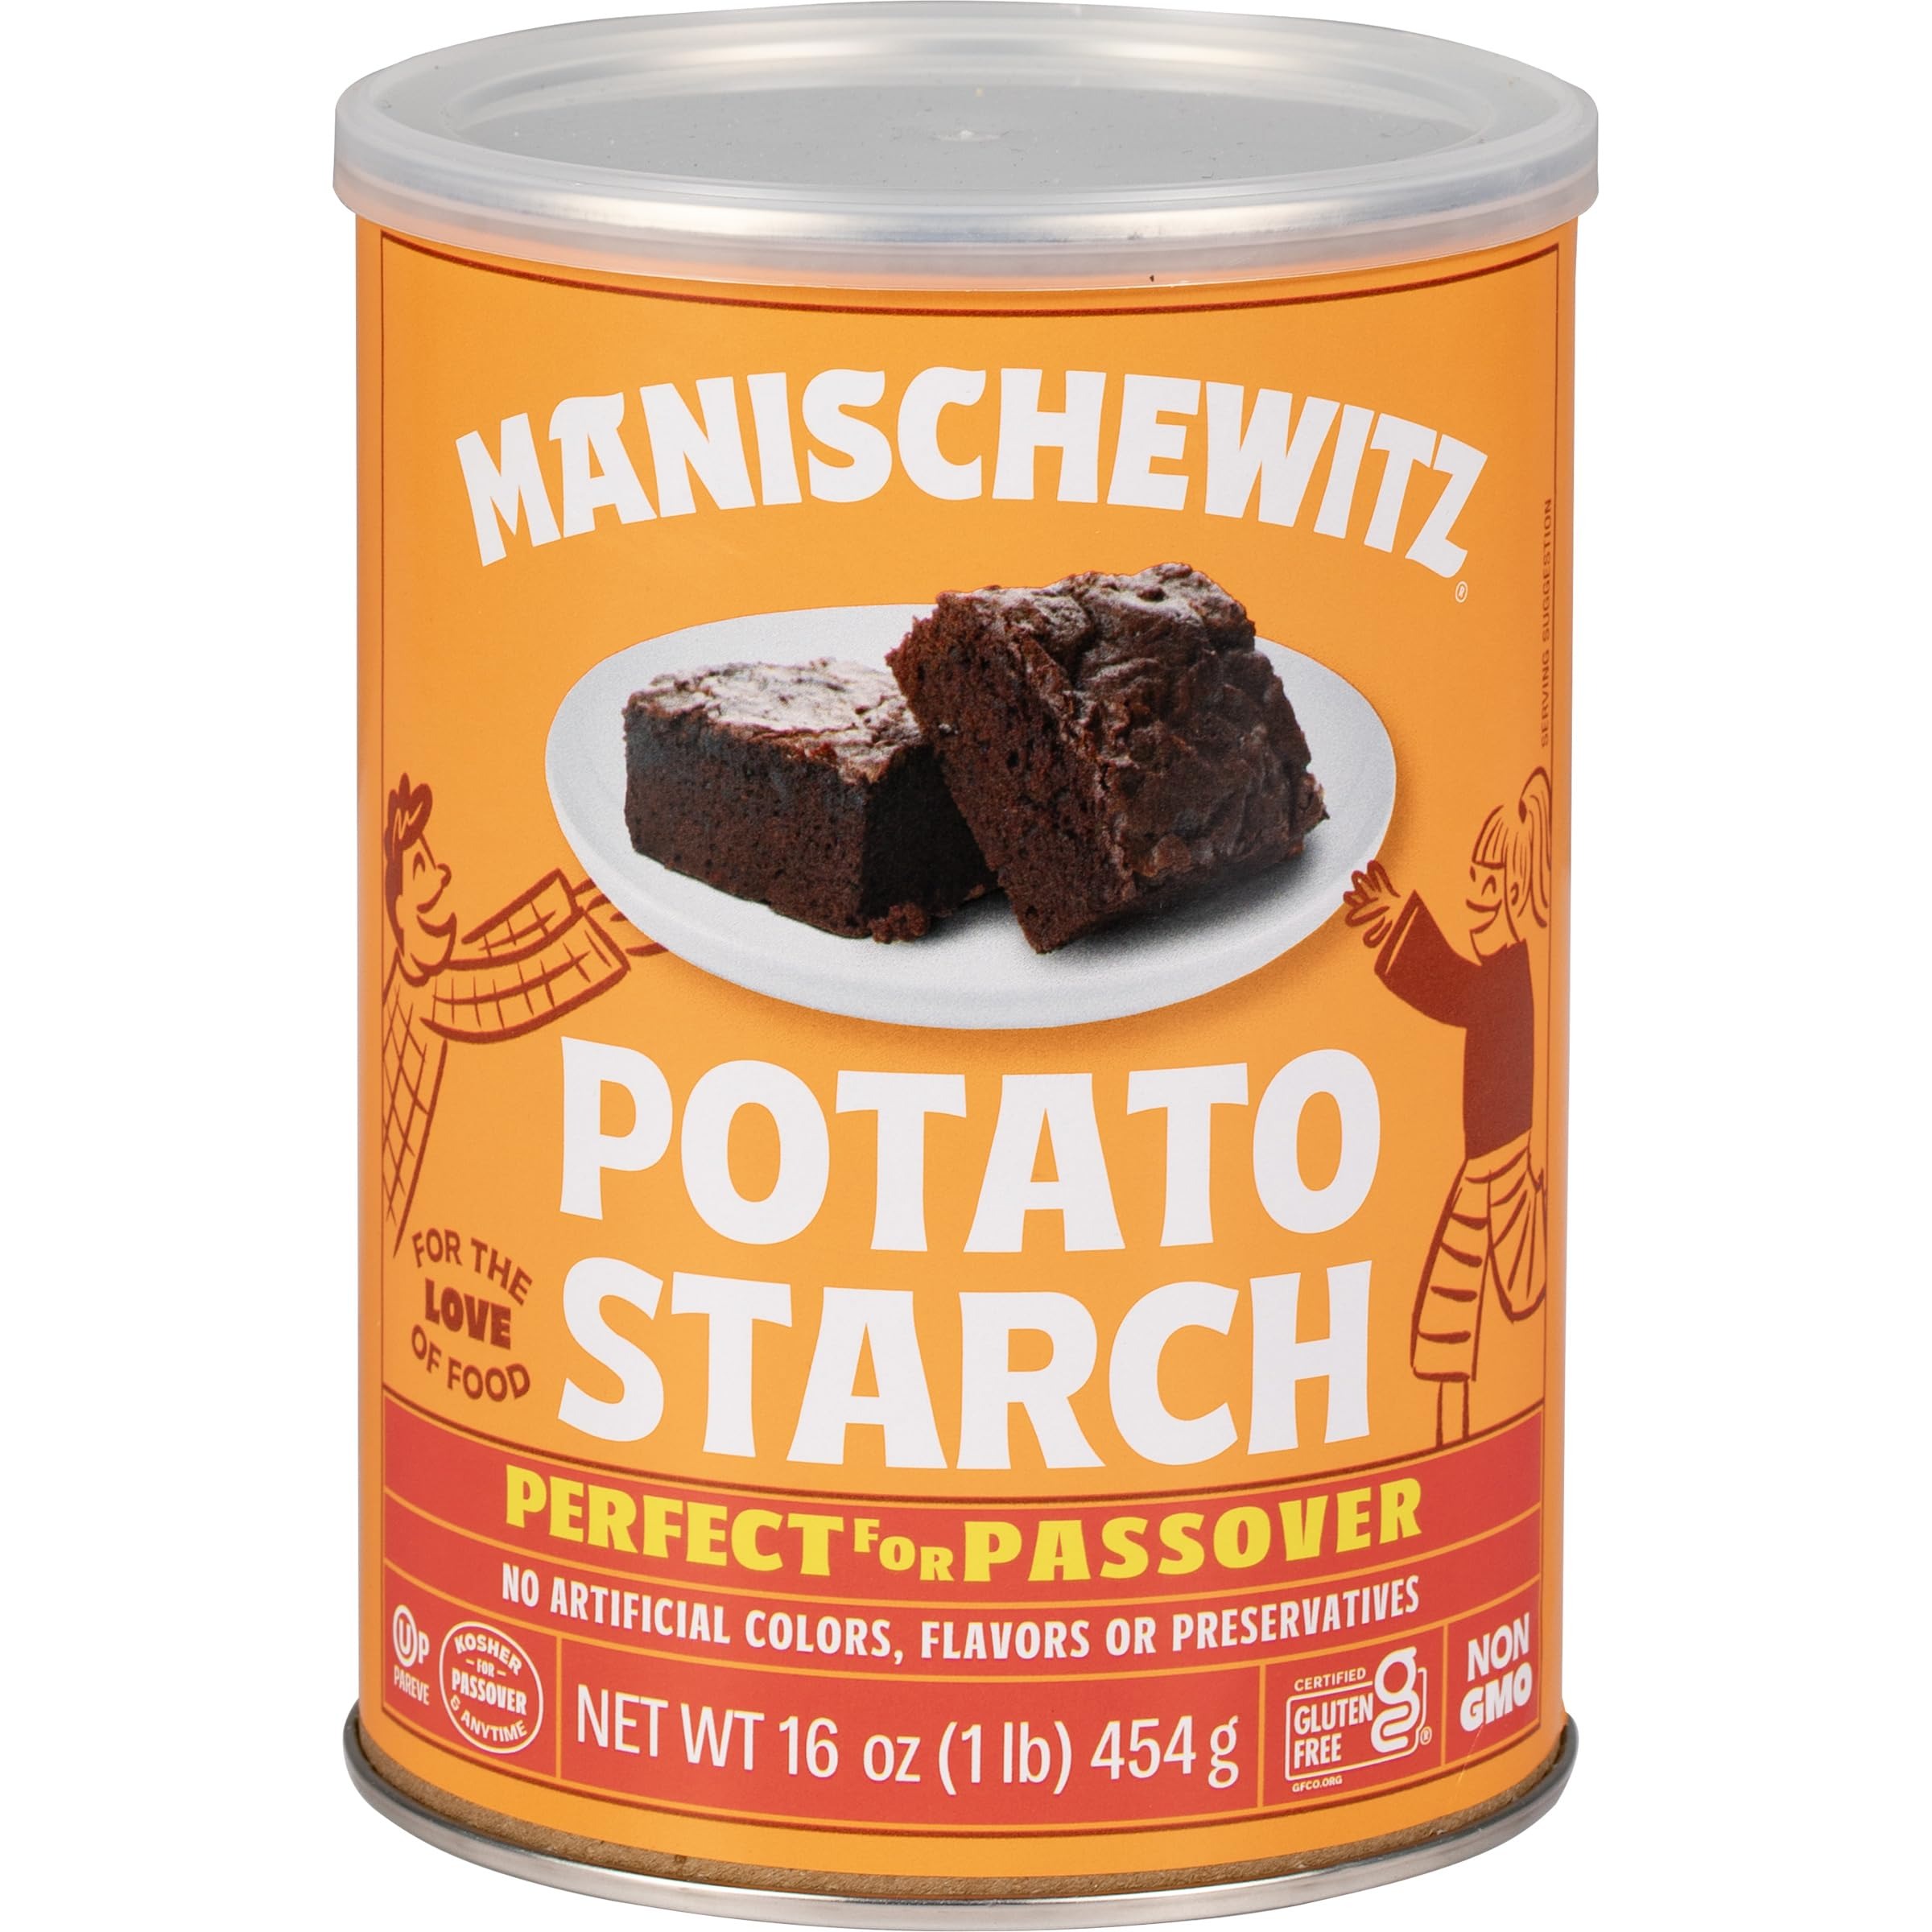
Item Name: Manischewitz Pure Potato Starch, 16oz (1LB Resealable Container) Gluten Free, Non GMO, Kosher (Including Passover)
Bullet Point 1: 🥔PREMIUM - Pure Potato Starch - Premium All-Natural Thickener
Bullet Point 2: 🥔GLUTEN FREE - The Perfect Gluten Free Flour Alternative For All Your Cooking or Baking Needs
Bullet Point 3: 🥔CONVENIENT PACKAGE - Easy To Store Container With a Resealable Lit to Keep it Fresh
Bullet Point 4: 🥔BETTER FOR YOU - Gluten free, Non GMO & All Natural
Bullet Point 5: 🥔CERTIFIED KOSHER - Certified Kosher for Passover and All Year Round
Value: 16.0
Unit: oz

Price: 11.24